Changsha

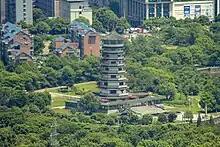
Xiaoxiang Pavilion at Hunan Martyr's Park

Changsha hosts the Hunan Provincial Museum. 180,000 historical significant artifacts ranging from the Zhou dynasty to the recent Qing dynasty are hosted in the of space in the museum.